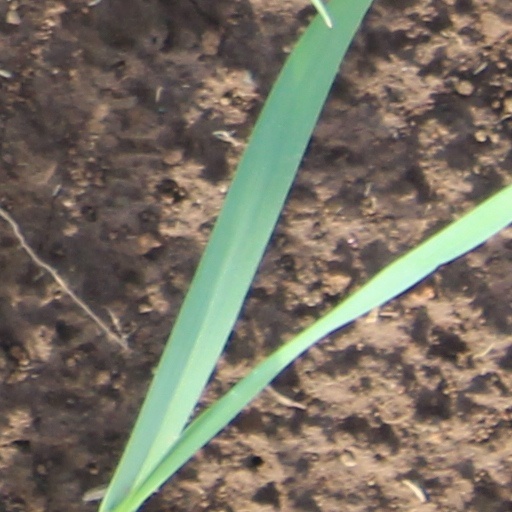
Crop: wheat